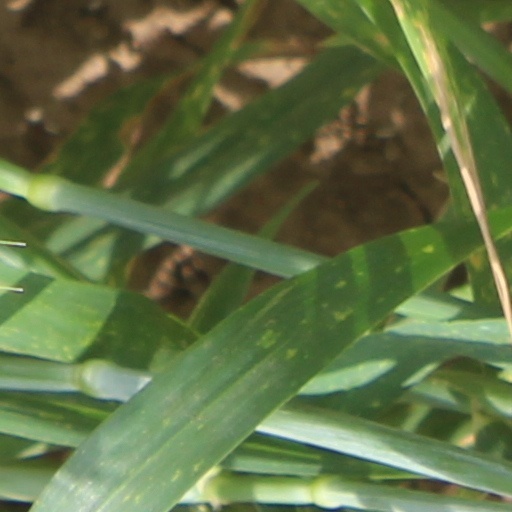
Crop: wheat